Datsun truck

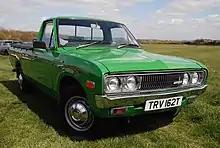
Datsun 620

The 620 was also the first Datsun pickup truck to be available with a longer "King Cab" passenger compartment (called "Custom" in Japan). This used the bed from the normal 620 truck, but has a cabin stretched by , all placed on the longer wheelbase.